Still Life (2007 film)

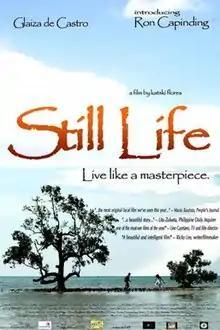
Film poster

Still Life is a 2007 Filipino film written, directed, and produced by Katski Flores and starring Glaiza de Castro with John Lloyd Cruz in a minor cameo role.